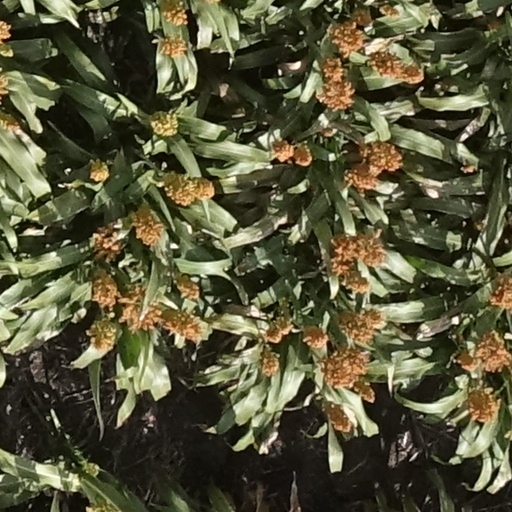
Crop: sorghum